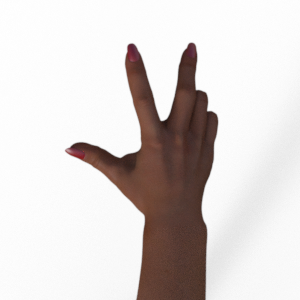
Label: scissors